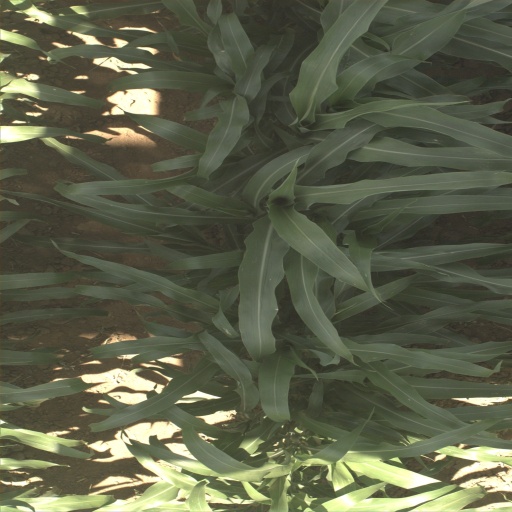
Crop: sorghum